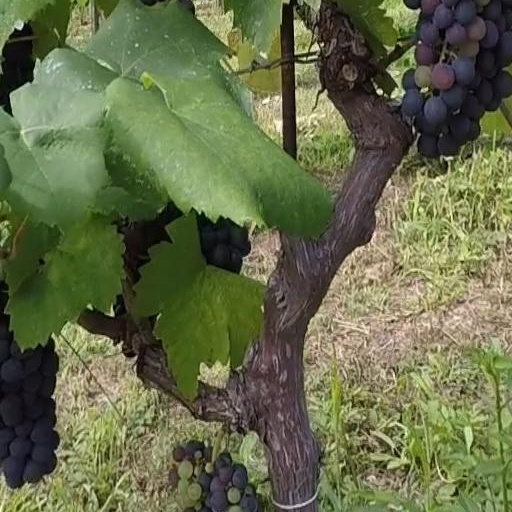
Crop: grape